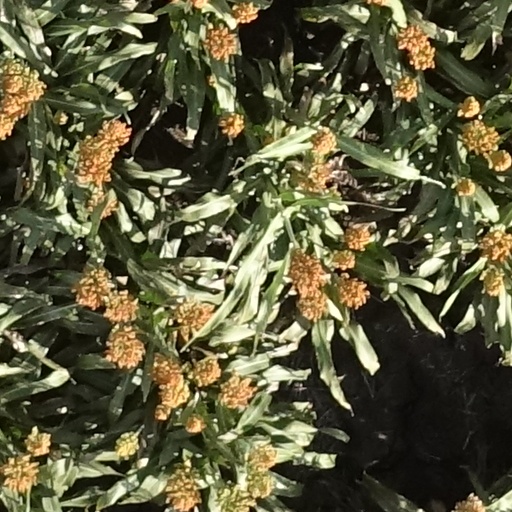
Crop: sorghum